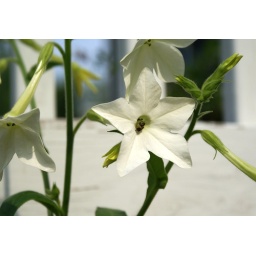
Planted some around the deck. So far, only this white one bloomed. Hoping for some pink ones later.